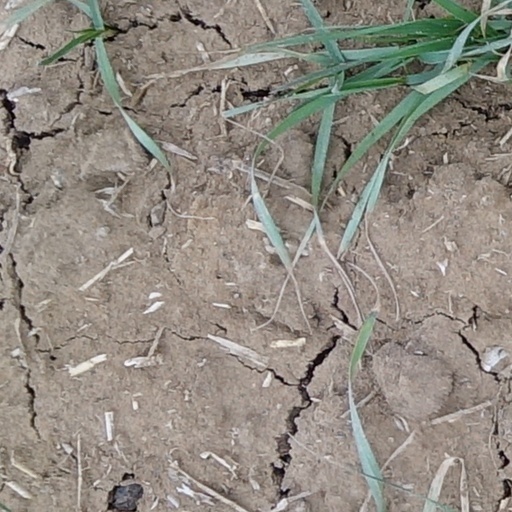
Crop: wheat